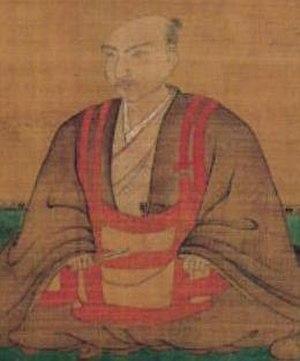
Asakura Yoshikage était un samouraï japonais et un daimyō d'Echizen pendant l'époque Sengoku de l'histoire du Japon. Il était le petit-fils d'Asakura Toshikage.